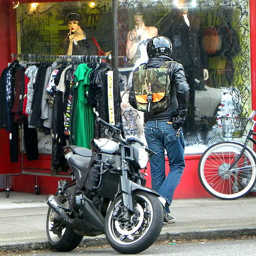
A man standing next to a parked motorcycle.
A guy in a black jacket walking away from a black motorcycle.
Motorcyclists walking away from parked motorcycle by store
a motorcycle is parked out by a shop
a man in motor cycle gear walking toward a clothing store